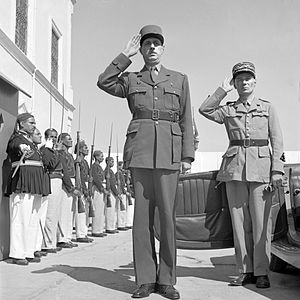
Operation Overlord / Baggrund og den allierede planlægning / Det Frie Frankrig og situationen i det besatte Frankrig
General de Gaulle og General Mast i Tunis (1943)
Operation Overlord var kodenavnet for de Vestallieredes invasion af Normandiet i 2. verdenskrig. Operationen havde til formål at trænge tyskerne ud af et område i Nordfrankrig, som derefter kunne bruges som basis for befrielsen af Frankrig og det øvrige Nordvesteuropa. Operationen omfattede dels selve landgangen i Normandiet den 6. juni 1944 og de følgende operationer indtil udgangen af august, hvor de allierede arméer havde befriet Paris og de tyske hære havde trukket sig tilbage over Seinen.